Actinidia arguta

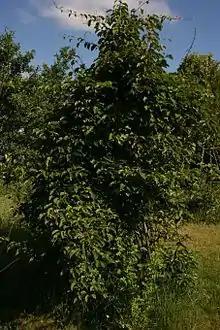
Cultivated vine trained on a trellis

"Actinidia arguta" was first described by Philipp Franz von Siebold and Joseph Gerhard Zuccarini in 1843 as "Trochostigma argutum". It was then moved to the genus "Actinidia" in 1867 by Friedrich Anton Wilhelm Miquel after the invalidly published suggestion by Jules Émile Planchon to move the species.